French Imperial Eagle

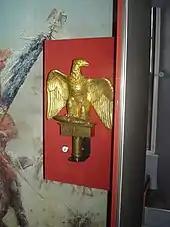
The Imperial Eagle Ewart captured on display at the Royal Scots Dragoon Guards Museum

The first capture of an eagle was most likely during the Battle of Austerlitz in 1805 when the Russian cavalry of the guard under Grand Duke Konstantin overran the French 4th "Régiment d'Infanterie de Ligne", taking their flag. Although Napoleon won the battle, the Russians were able to retreat in good order and the eagle was not recovered, much to the emperor's regret.